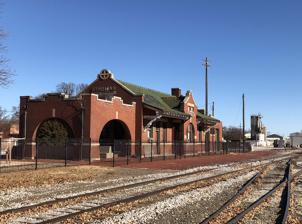
Building: Kingman Santa Fe Depot
Country: United States of America
Year built: 1910
Historical train depot in Kansas Not to be confused with the historic Atchison, Topeka, & Santa Fe railroad depot in Kingman, Arizona . United States historic place Kingman Santa Fe Depot U.S. National Register of Historic Places Brick structure in 2017 Location 201 East Sherman, Kingman, Kansas Coordinates 37°38′30″N 98°06′42″W / 37.64163°N 98.11179°W / 37.64163; -98.11179 Area less than one acre Built 1910 Architect Atchison, Topeka, & Santa Fe RR Co. Architectural style Mission Revival MPS Railroad Resources of Kansas MPS NRHP reference No. 01001091 Added to NRHP October 11, 2001 The Kingman Santa Fe Depot , or Kingman AT&SF Depot , is a former railway station in Kingman, Kansas . It is located at 201 East Sherman Street, which parallels the railroad tracks. The station building was opened in 1910 as a passenger depot for the Atchison, Topeka, & Santa Fe Railway . The building was placed on the National Register of Historic Places in 2001. Description The Mission Revival -style depot building is one story, and of brick construction with an overhanging gabled ceramic tile roof. The structure also has elements of the Prairie and Craftsman style of architecture. It features a covered outdoor waiting room, and two indoor waiting rooms, one for women and the other for men. The main hallway has 14 foot high ceilings that are barrel-arched and supported by interior pilasters. Kansas Memory noted that "the one-story 'county seat' style depot built between 1910-11 features a gabled roof with a operators' bay and an enclosed freight room and a waiting room. At the top of the freight room are the Santa Fe emblems which are commonly associated with a county seat depot." The building is noted as being relatively long, at 120 feet (37 m) in length. It served as a museum. References